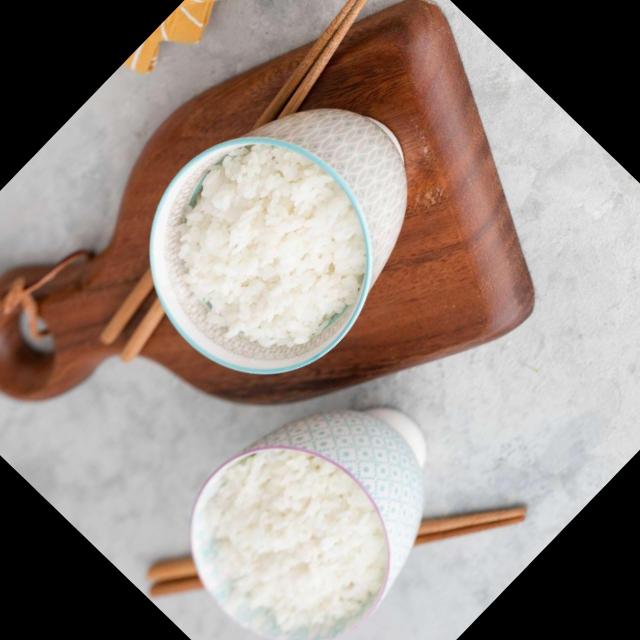
Dish: white_rice